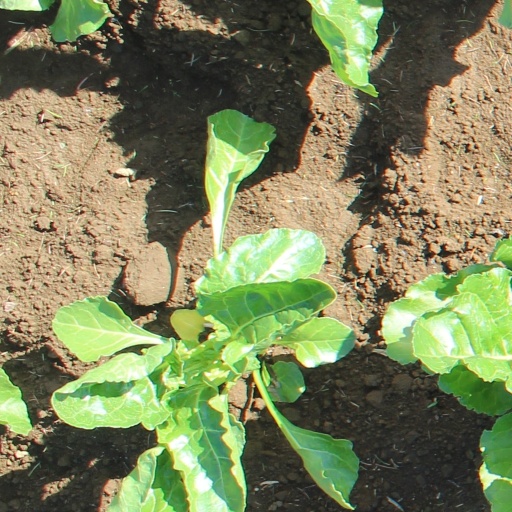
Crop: sugar beet